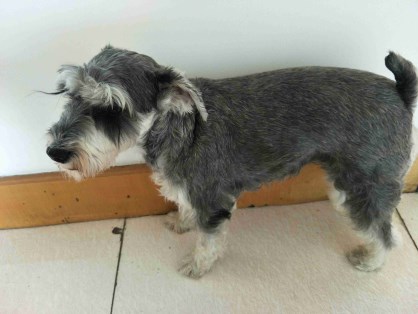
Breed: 2342-n000102-miniature_schnauzer